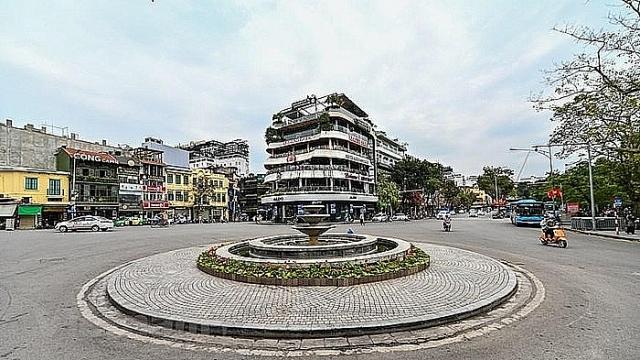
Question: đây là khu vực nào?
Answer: đây là một khu vòng xoay